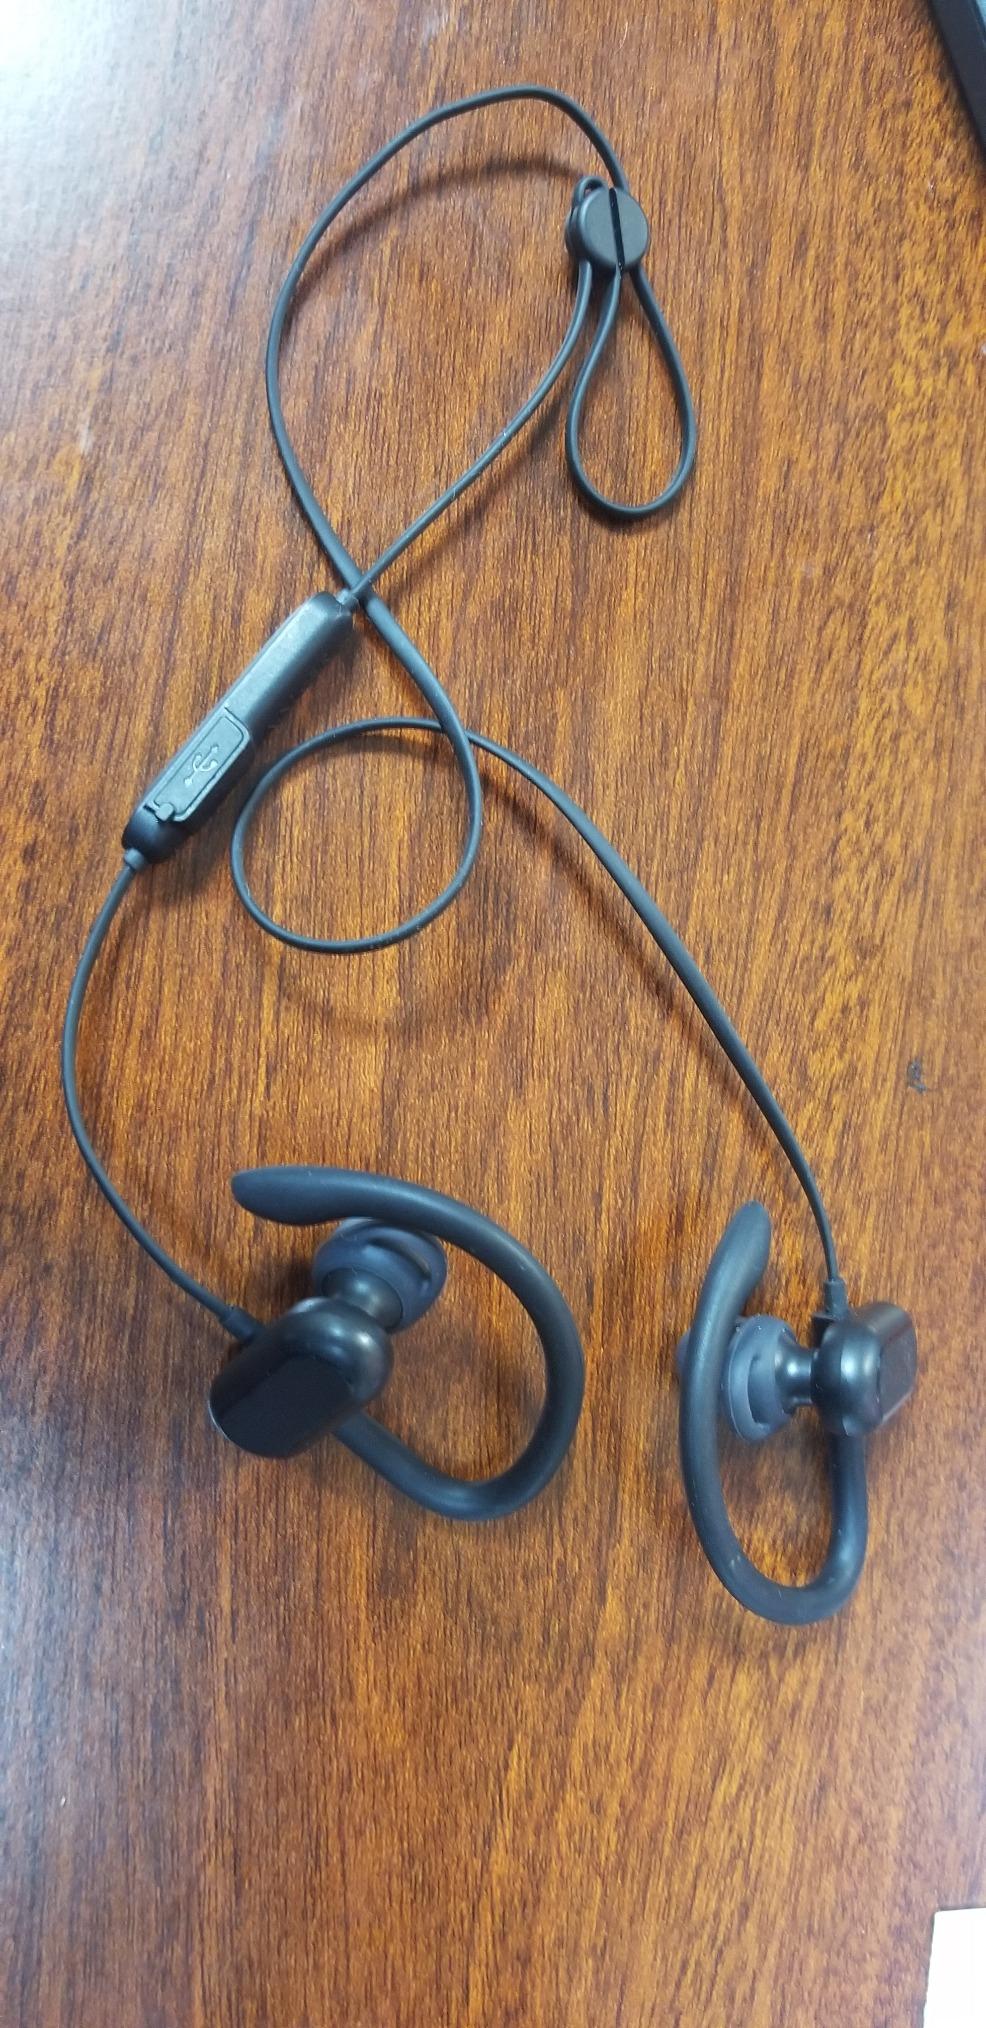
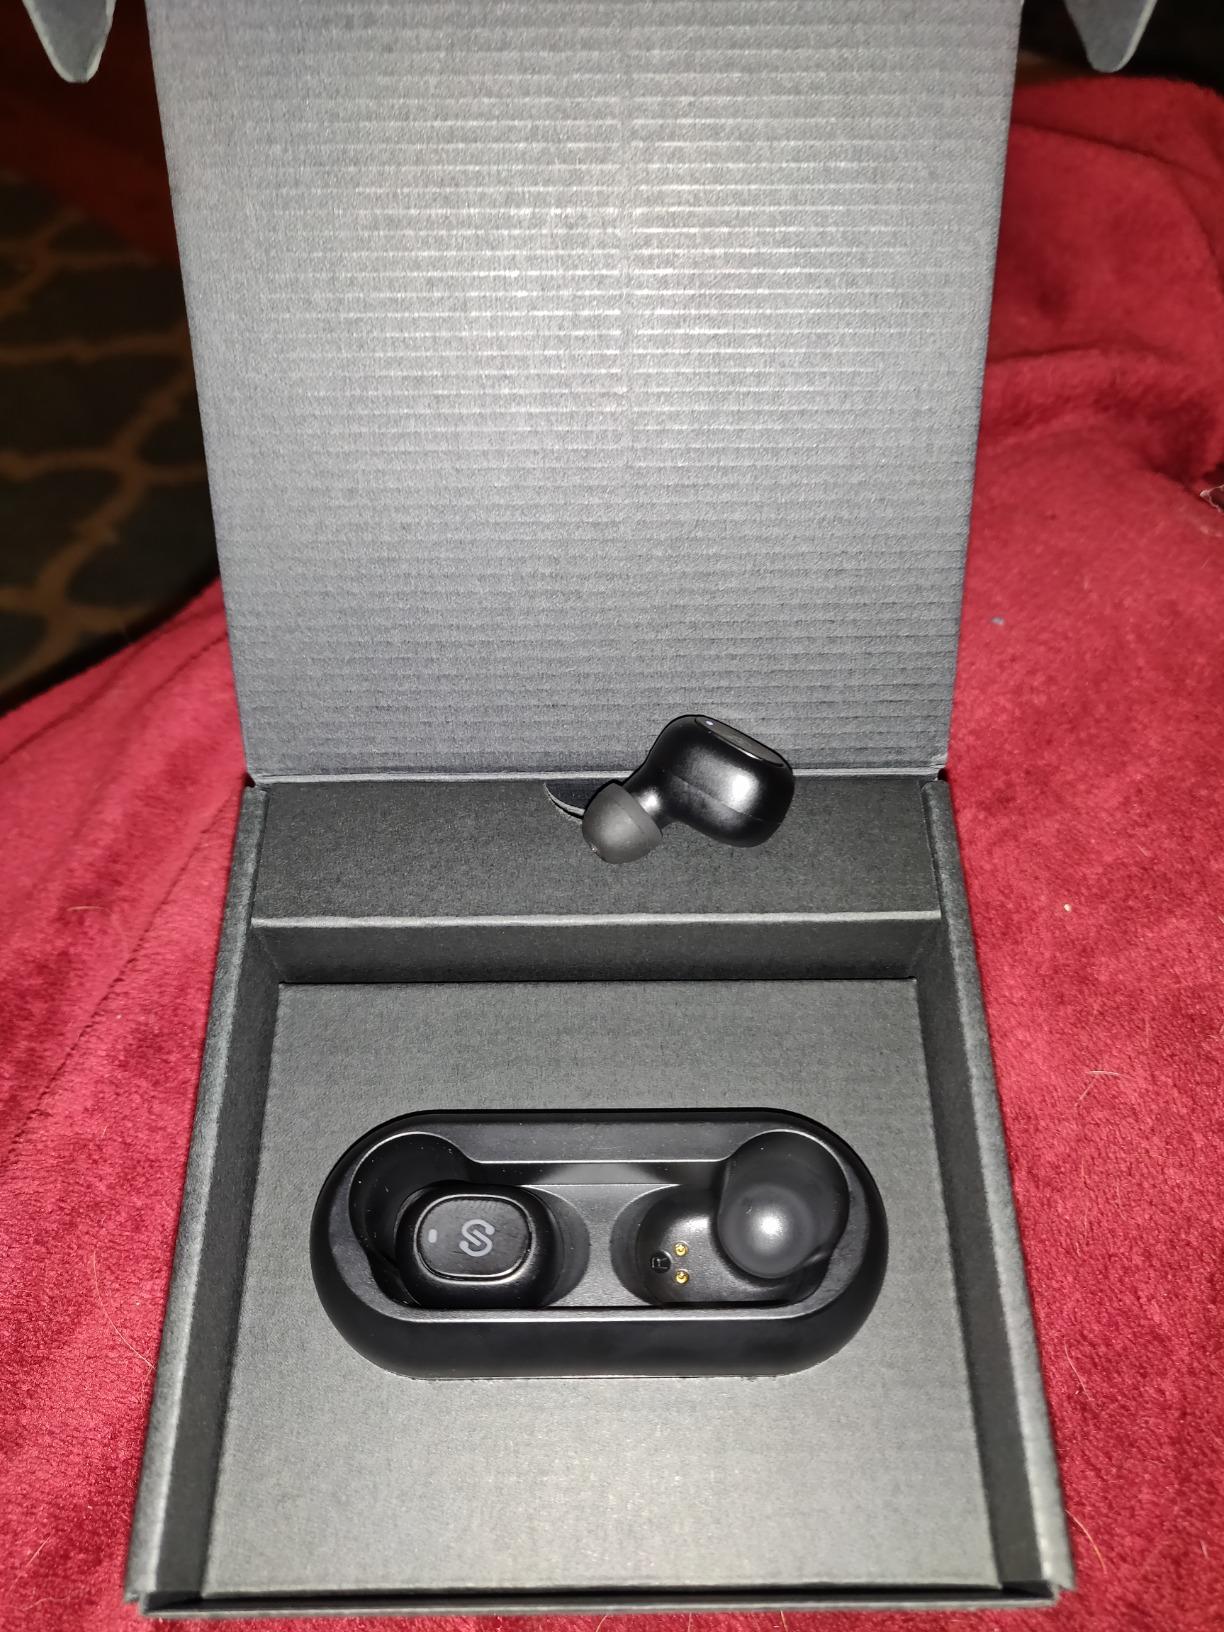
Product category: earbuds
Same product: no